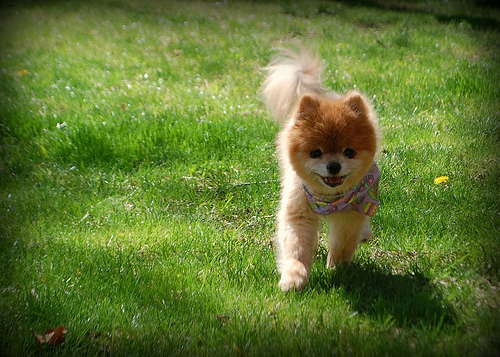
Breed: pomeranian